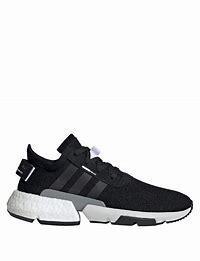
Brand: Adidas
Model: Pod S3 1